Serenity (Firefly vessel)

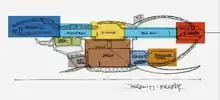
"Serenity"'s layout, as sketched by Joss Whedon and Carey Meyer. The positions of the various rooms, as well as the general color attributed to them, are depicted.

Carey Meyer developed a color scheme for the rooms, generally ranging from warm colors near the engine room to cool colors near the bridge. Each room or space was also intended to have its own character, which would reflect the characters that spent the most time in each room. For example, the warm, rusty brown color of the engine room reflected both the engine's attributes of heat and power, as well as the earthiness, warmth, sexuality, and optimism of Kaylee (Jewel Staite), while the clean, sterile, and white/blue infirmary was both a match to Simon Tam's role as a doctor and the character's personality and Alliance background.